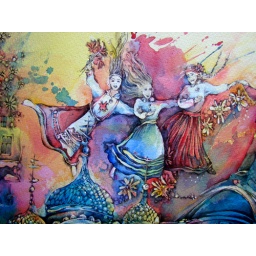
Dancing and singing girls in sky of Tallinn by Natalia Koreshkova Pietsch